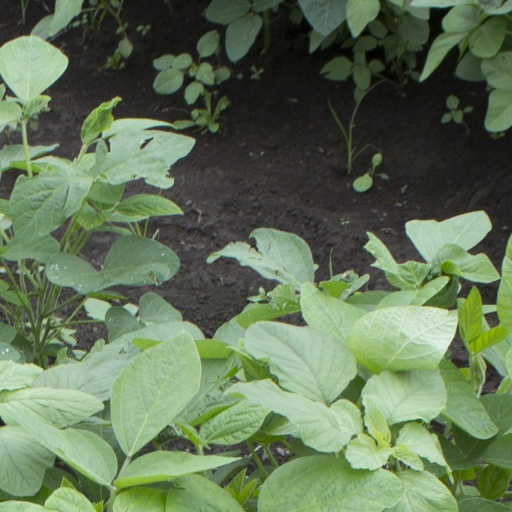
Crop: soybean